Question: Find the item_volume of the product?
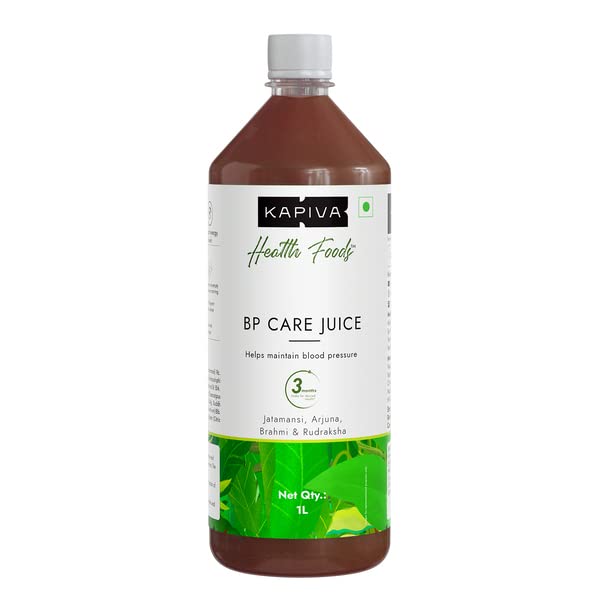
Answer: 1.0 litre